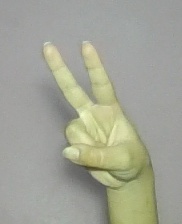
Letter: taa